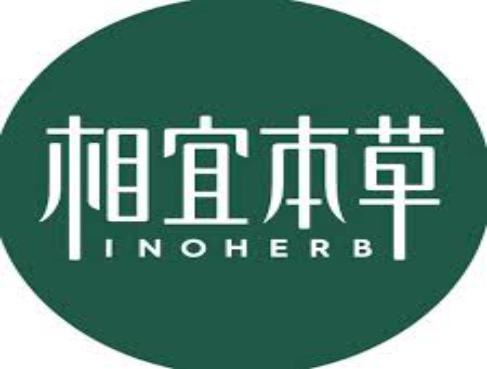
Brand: INOHERB-1
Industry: Necessities